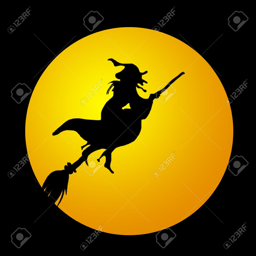
witch riding a broom over the full moon stock photo